Six Pack (film)

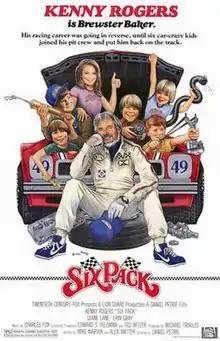
Theatrical release poster

Six Pack is a 1982 American comedy-drama film directed by Daniel Petrie and starring Kenny Rogers, Diane Lane, Erin Gray, Anthony Michael Hall and Barry Corbin.